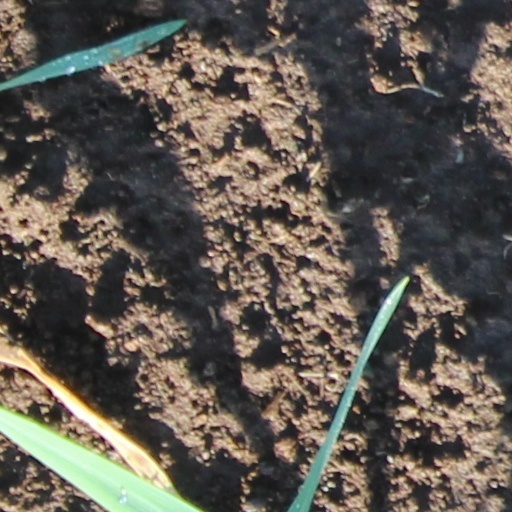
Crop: wheat